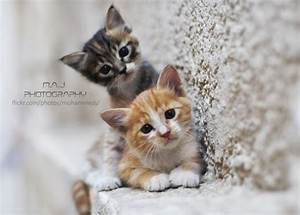
Label: gatto